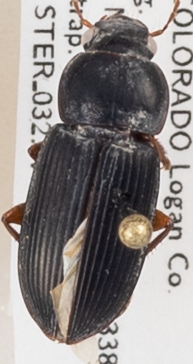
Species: Harpalus pensylvanicus
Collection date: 2019-09-18 04:00:00
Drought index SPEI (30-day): -0.26
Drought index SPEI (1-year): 0.454
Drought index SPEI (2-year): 0.8